Pierre Jean Robiquet

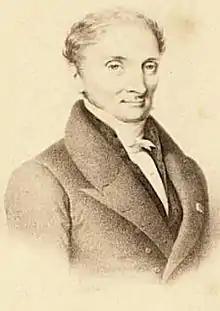
Portrait c. 1825–1830

Pierre Jean Robiquet (13 January 1780 – 29 April 1840) was a French chemist. He laid founding work in identifying amino acids, the fundamental building blocks of proteins. He did this through recognizing the first of them, asparagine, in 1806, while working as an assistant for Louis Nicolas Vauquelin. He likewise laid founding work in the industry's adoption of industrial dyes, with the identification of alizarin in 1826, and in the emergence of modern medications, through the identification of codeine in 1832, an opiate alkaloid substance of widespread use with analgesic and antidiarrheal properties.